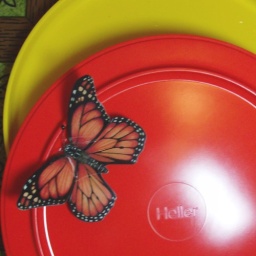
Heller snack sets, plates and &amp;quot;Maxmugs&amp;quot; designed by Massimo Vignelli.Vintage 60's MCM home Decor.